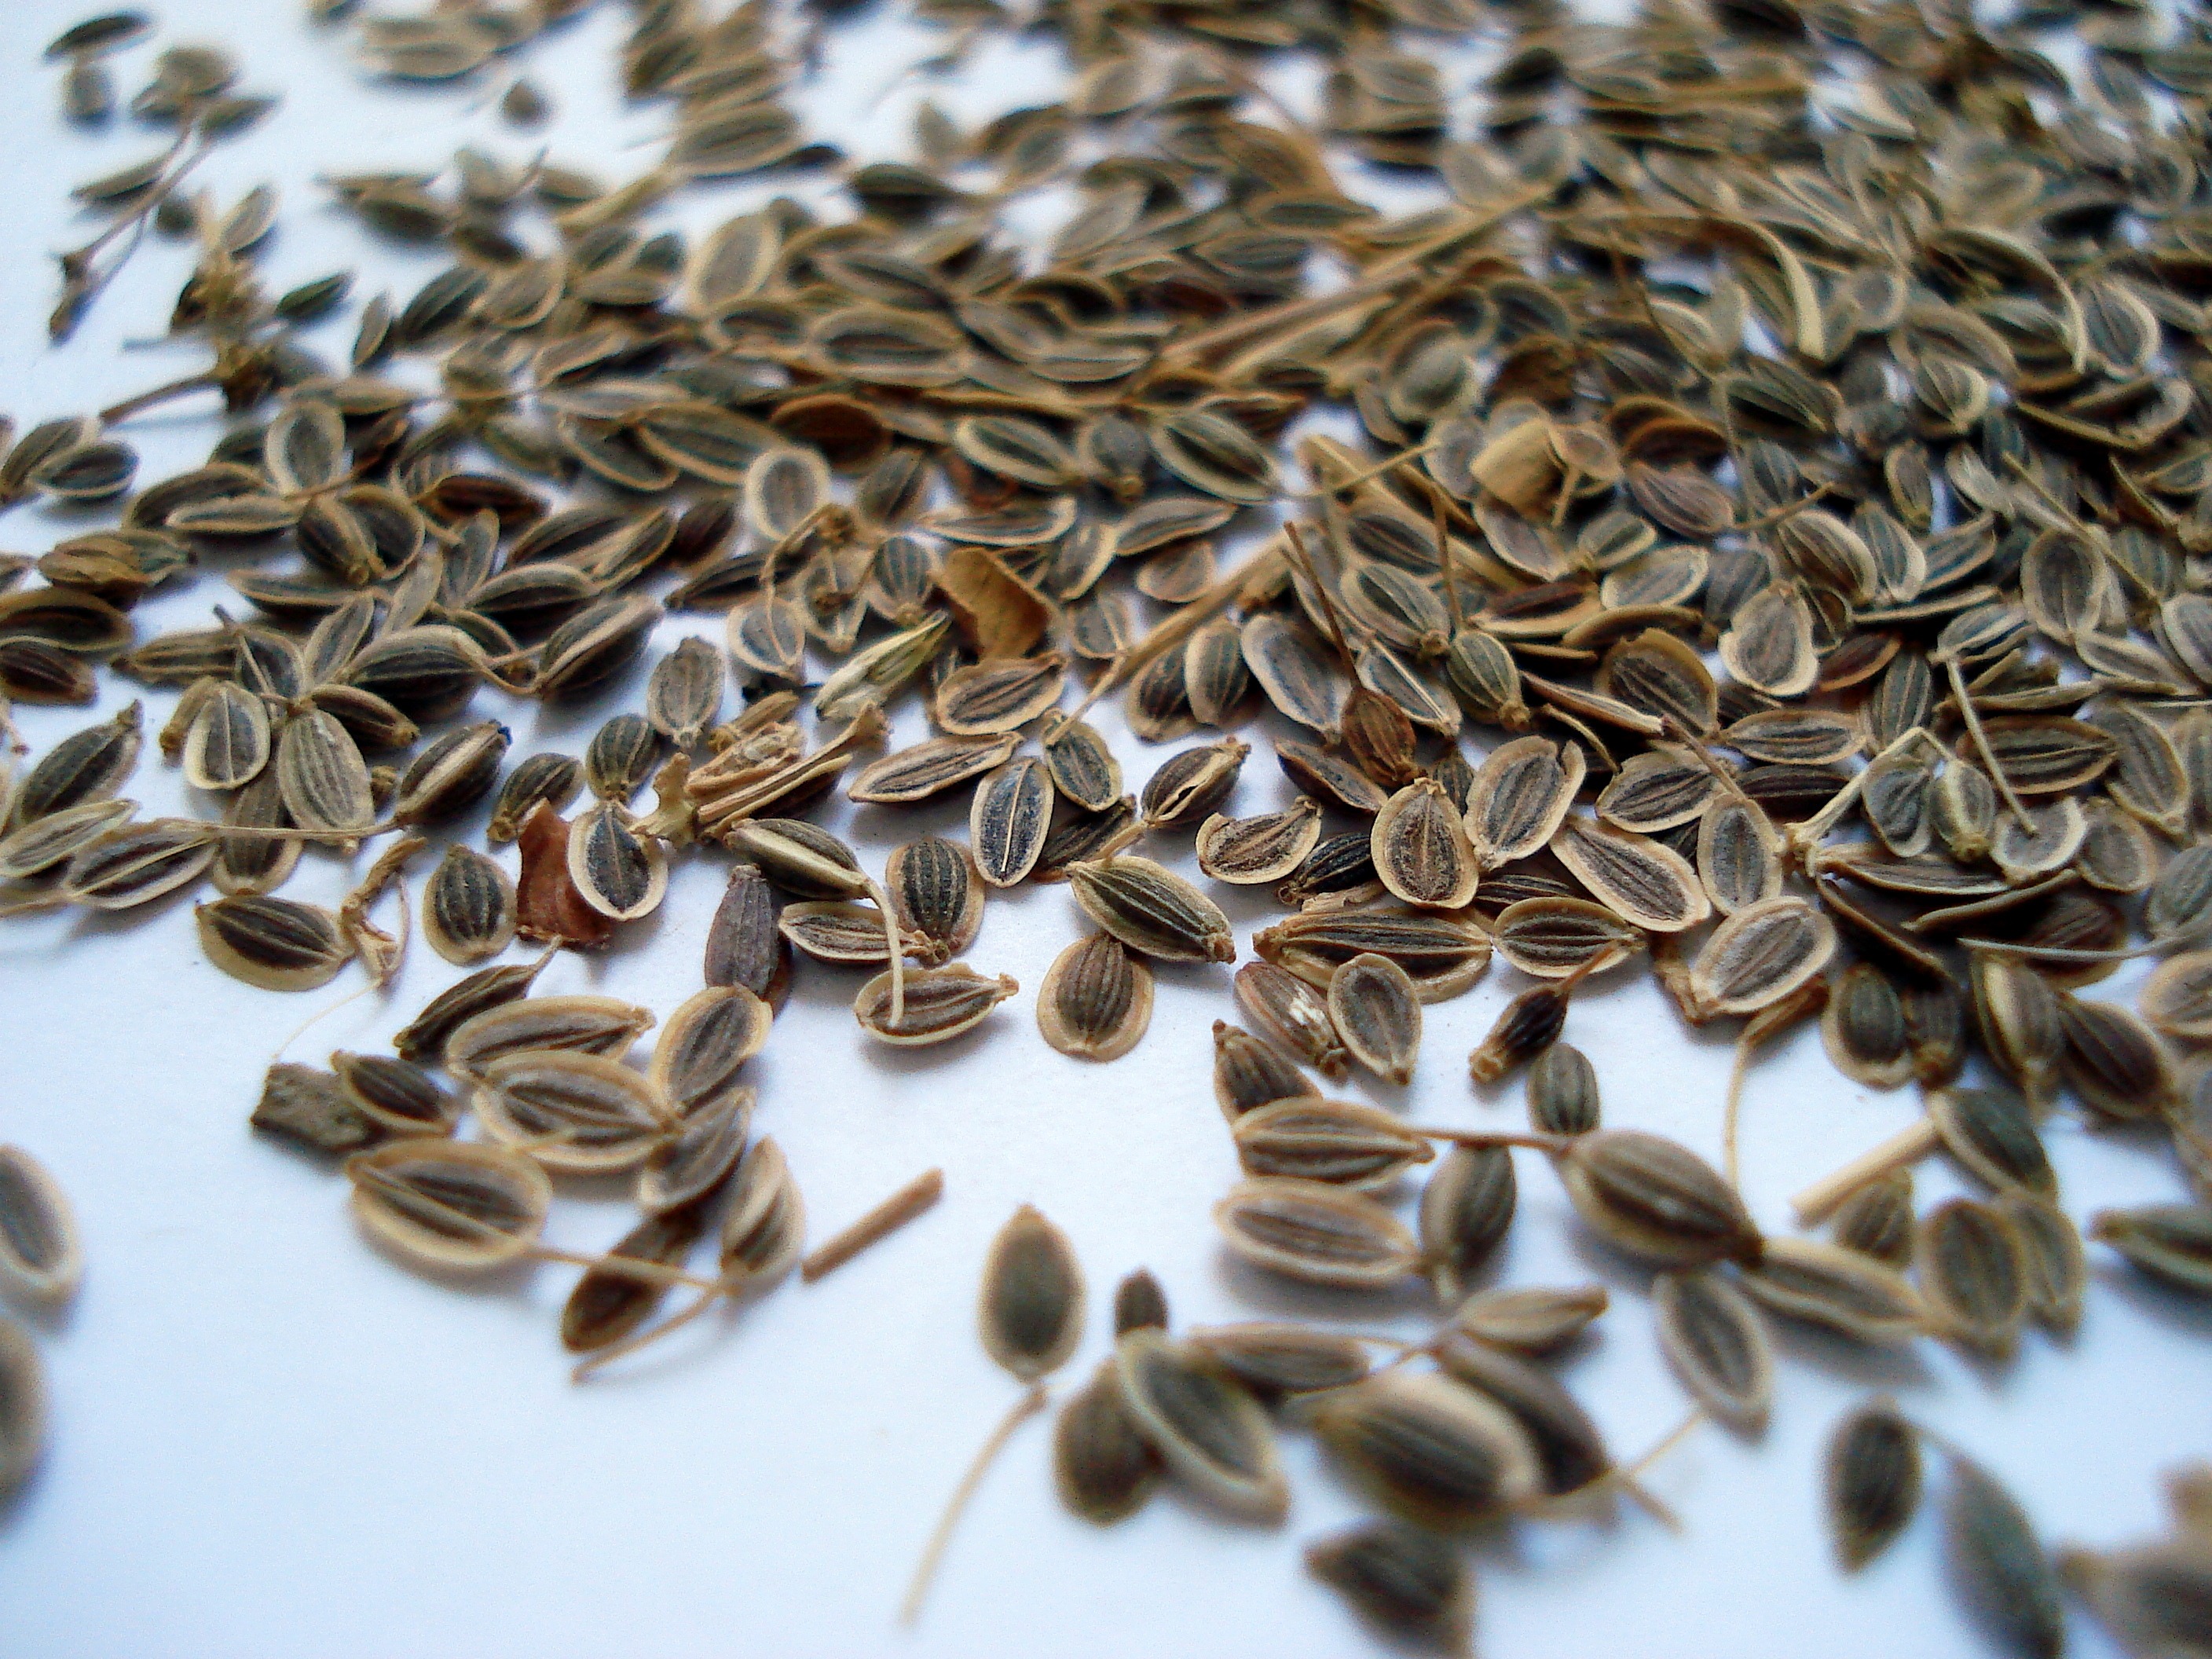
plant, leaf, flower, food, herb, produce, crop, vegetarian food, flavor, dill, flowering plant, caraway, sunflower seed, grass family, land plant, apiales, nuts seeds, parsley family, dill is the fruit of, turakotu